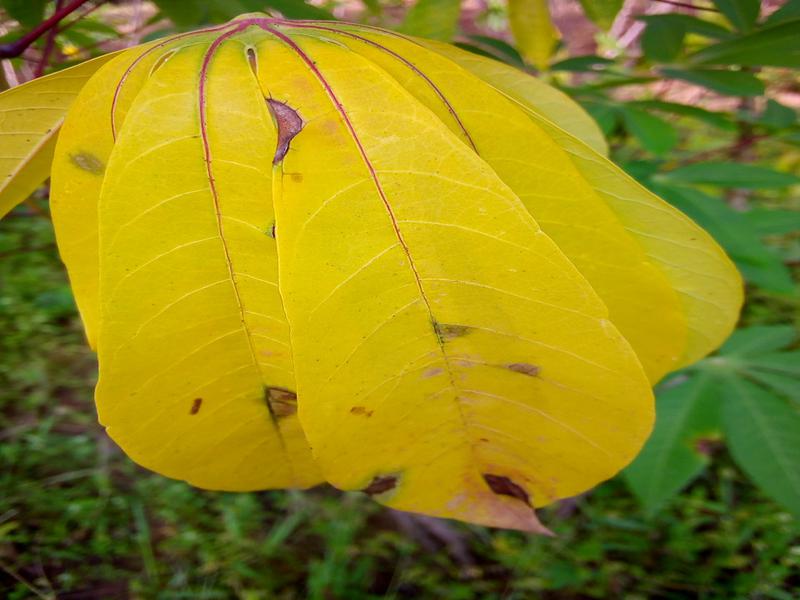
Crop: cassava
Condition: healthy